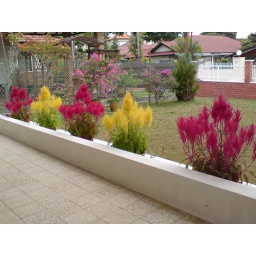
CNY Flowers @ the flower bed thingy in my garden. Grandma orders them from the nursery every year.